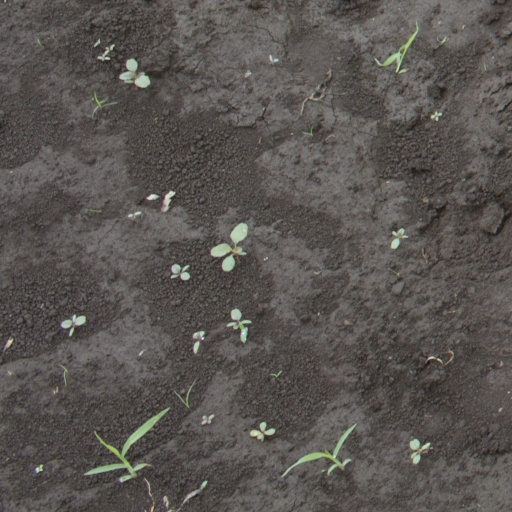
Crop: soybean